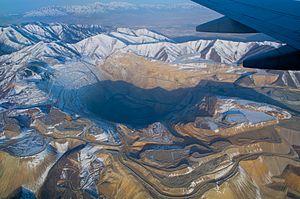
La mine de Bingham Canyon est une mine de cuivre à ciel ouvert située au sud-ouest de la ville de Salt Lake City dans l’État de l'Utah aux États-Unis dans les montagnes Oquirrh. La mine est détenue par le groupe Rio Tinto, une entreprise internationale d'exploration minière dont le siège est situé au Royaume-Uni, et exploitée par la société Kennecott Utah Copper. Avec sa largeur de 4 km et sa profondeur de plus de 1 200 m, elle est visible à l'œil nu depuis la Station spatiale internationale. L'extraction du minerai a commencé sur le site en 1906.
L'excavation est une expression du langage courant qui désigne l'action de creuser un terrain, un sol, et son résultat. Une excavation peut être exécutée de main d'homme, ou être le résultat de phénomènes naturels. Pour la machine qui permet de réaliser des excavations, les termes excavateur et excavatrice, sont des emprunts à l'anglo-américain excavator.